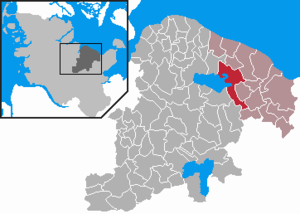
Giekau
Kort
Giekau er en by og kommune i det nordlige Tyskland, beliggende i Amt Lütjenburg i den nordøstlige del af Kreis Plön. Kreis Plön ligger i den østlige/centrale del af delstaten Slesvig-Holsten.